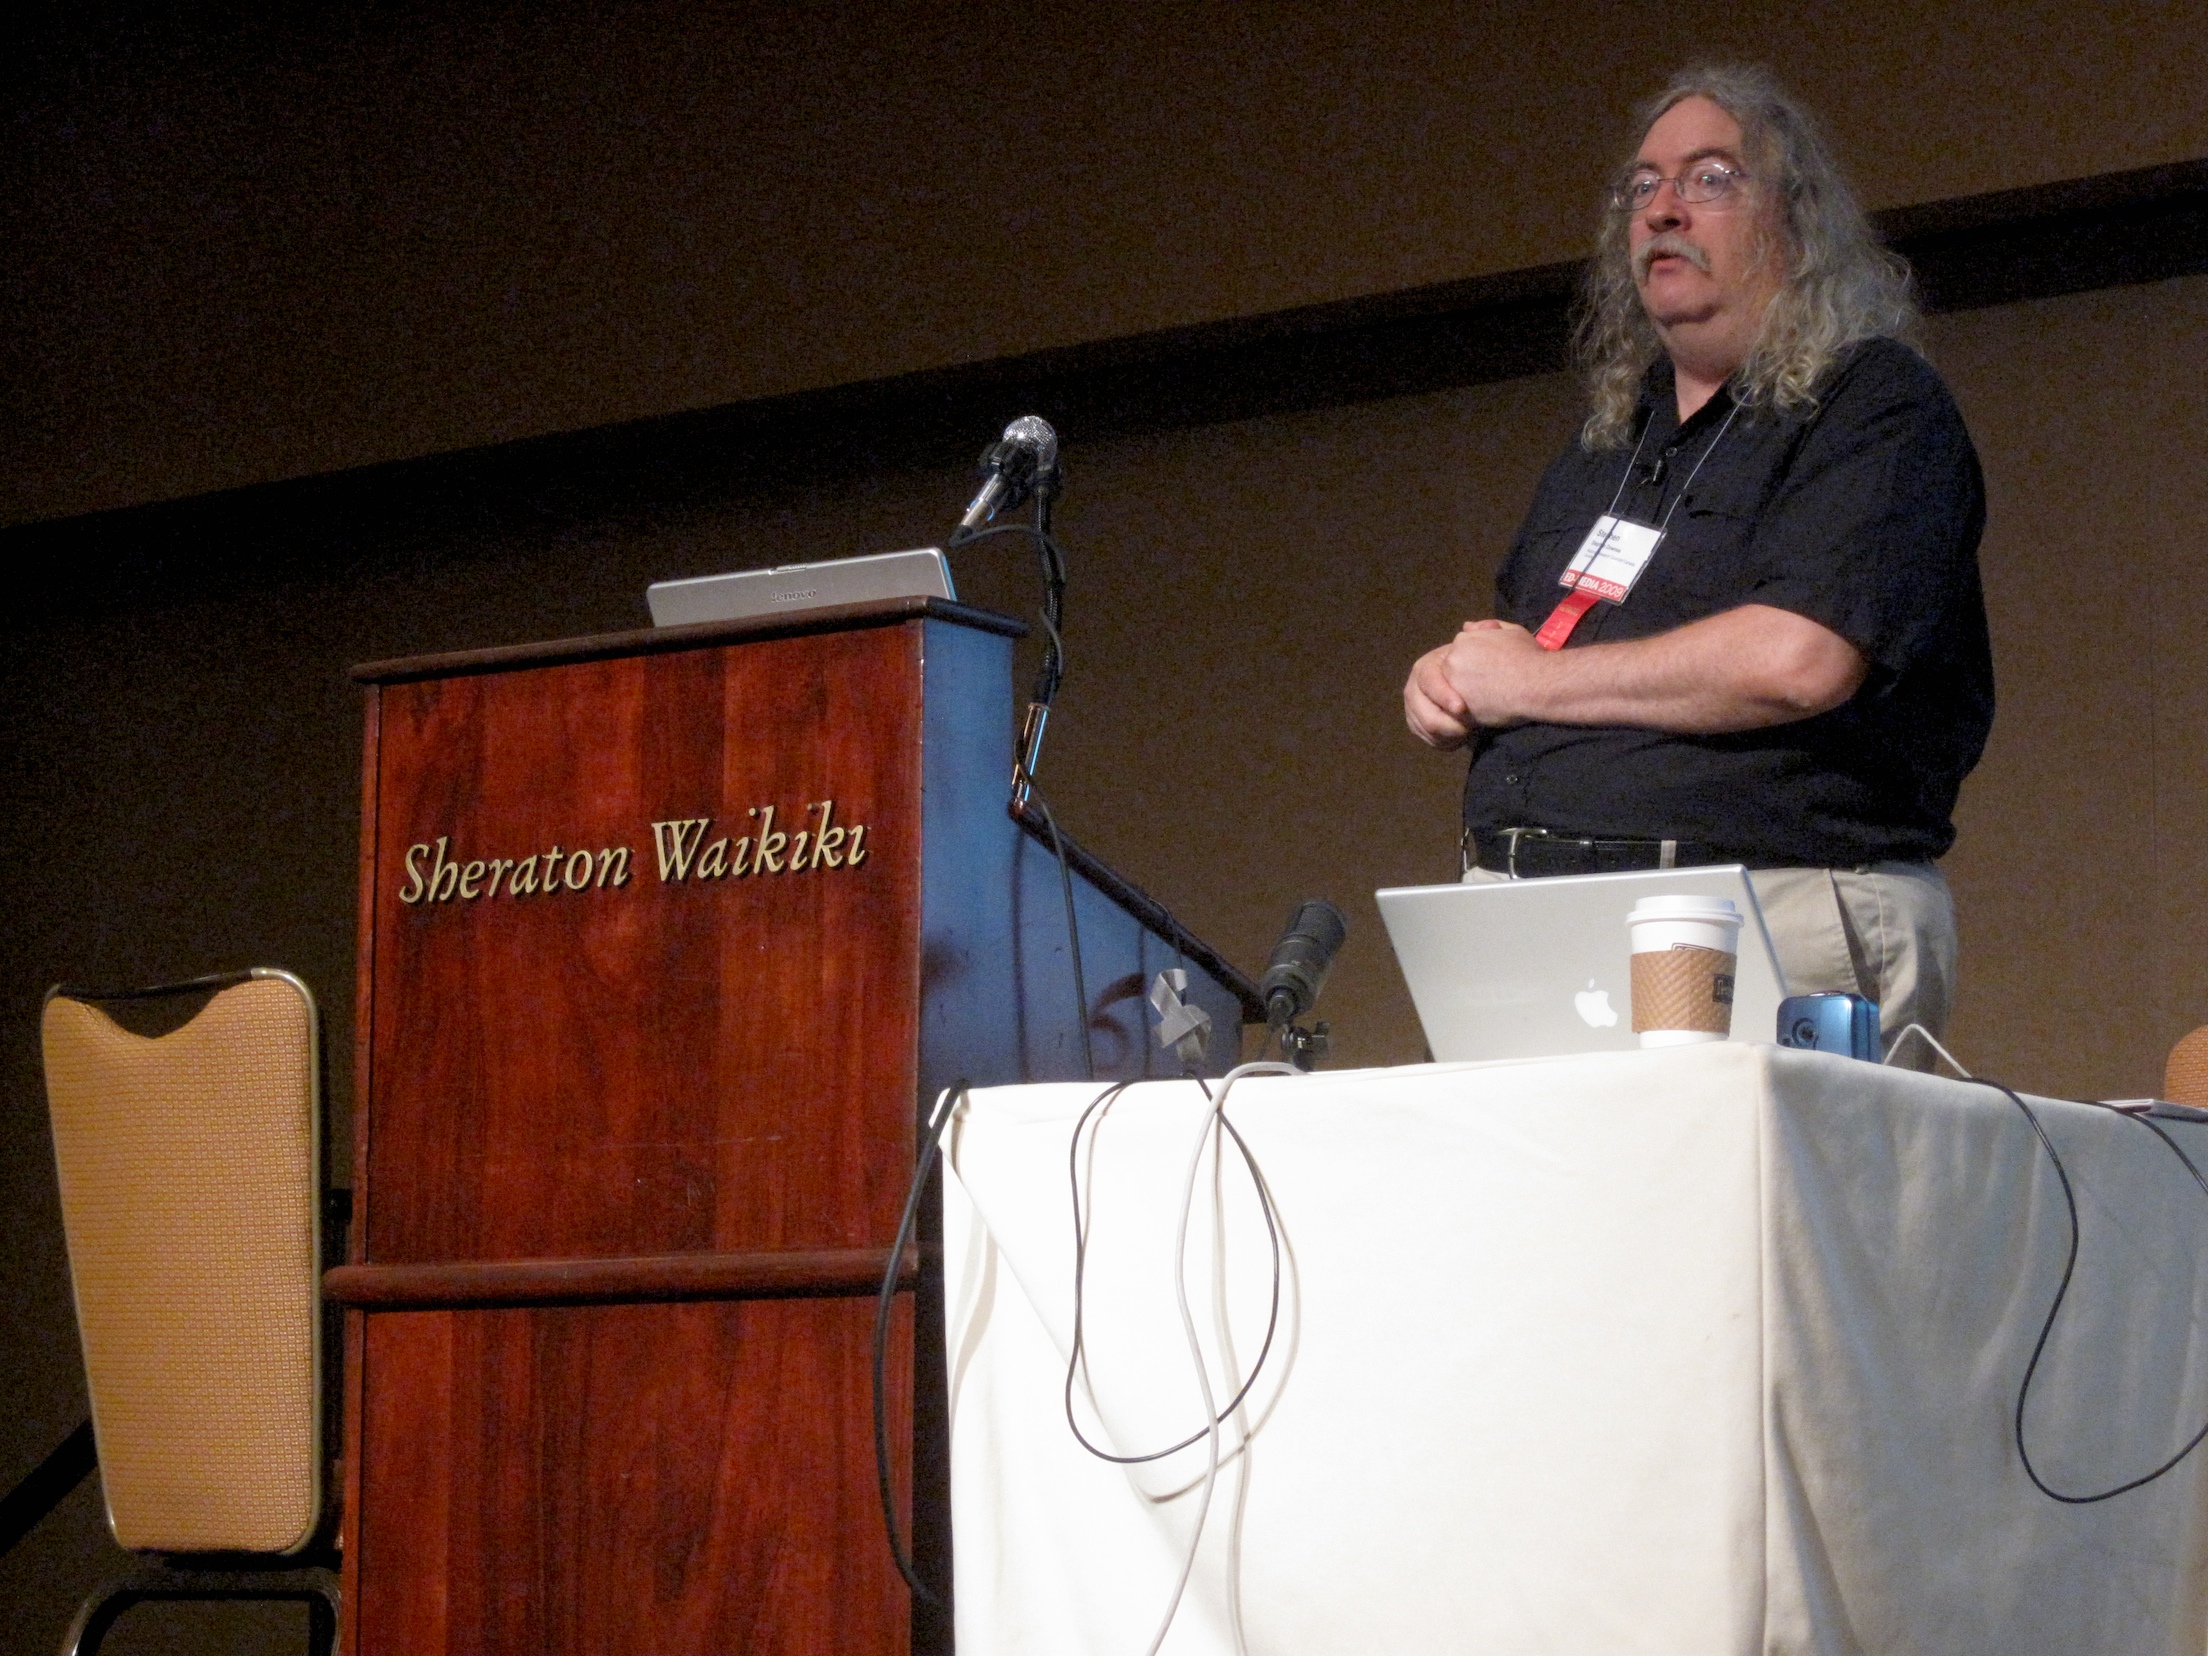
edmedia, 77285mm, convention, academic conference